Pichayevsky District

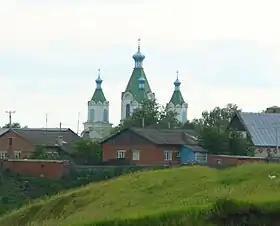
Holy Trinity Church in Pichaevo, Pichayevsky District

Average January temperature in the district is , and average July temperature is . Annual precipitation is -, and falls mostly in April through October. The climate is Humid continental climate, cool summer, (Dfb). This climate is characterized by large swings in temperature, both diurnally and seasonally, with mild summers and cold, snowy winters. The growing season in Pichayevsky District lasts 179 to 182 days.